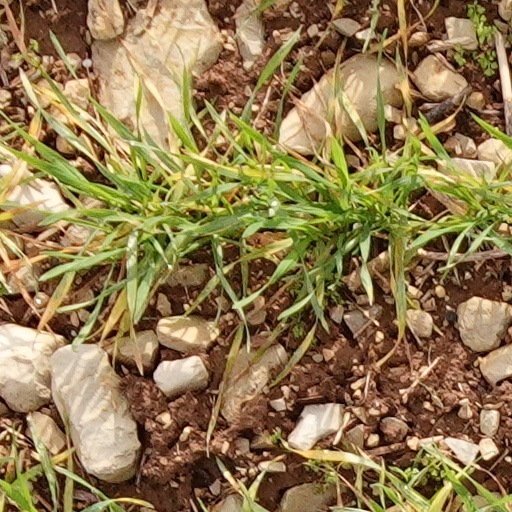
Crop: wheat